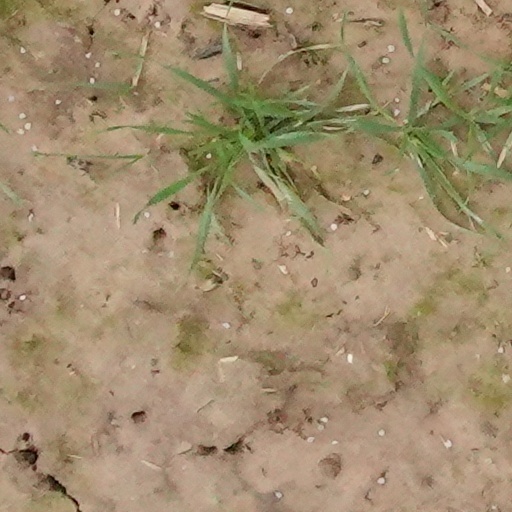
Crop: wheat